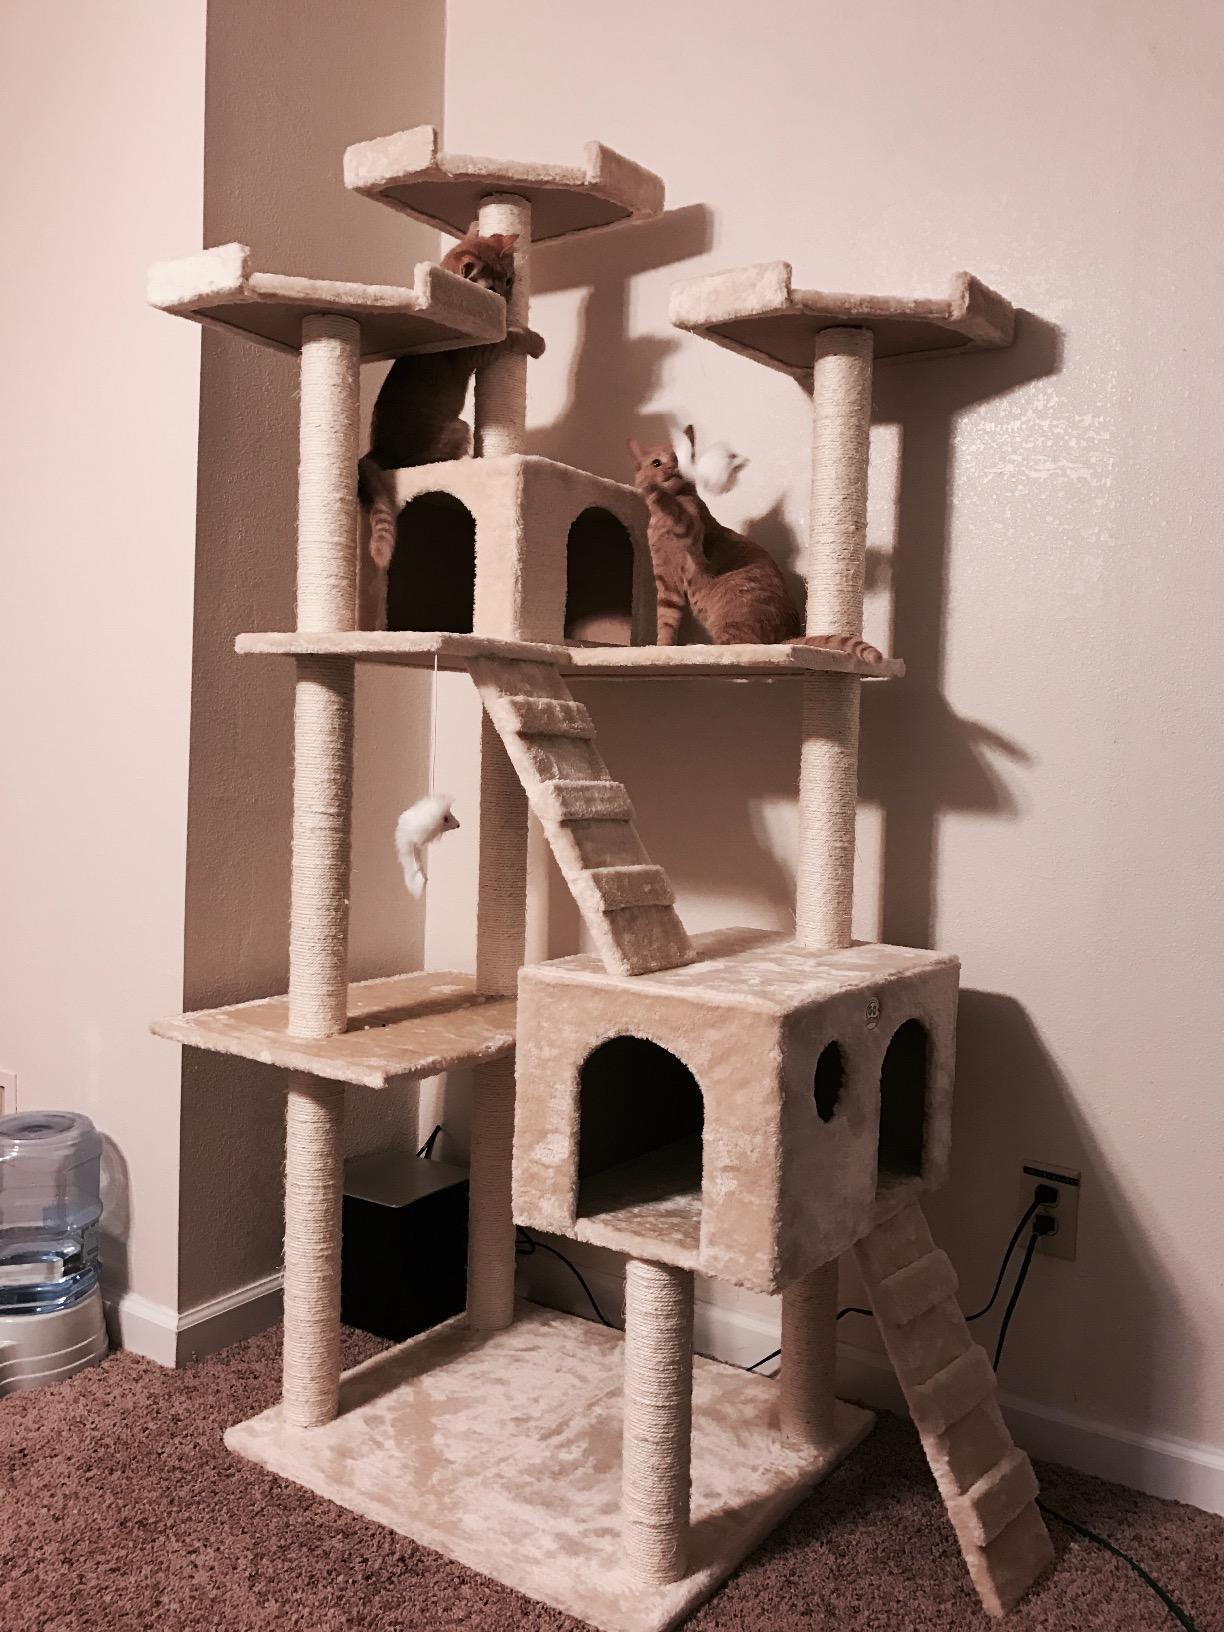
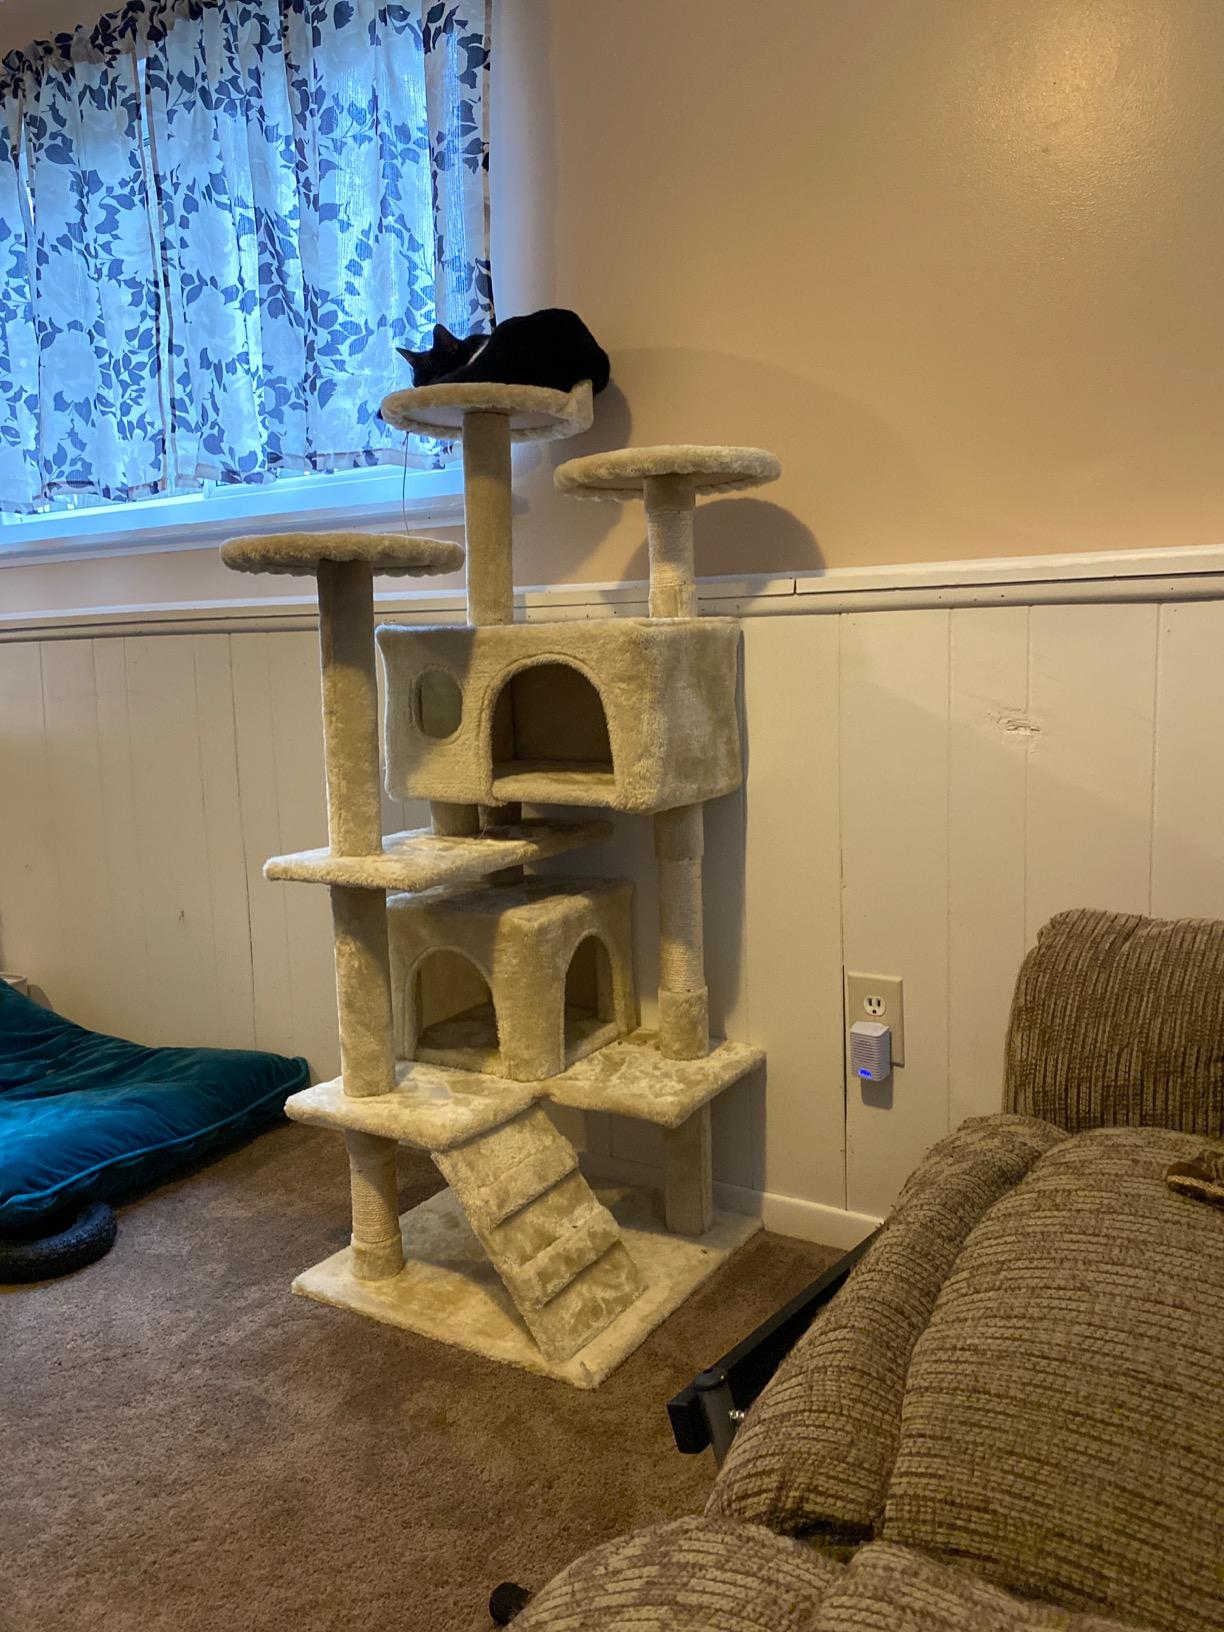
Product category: items_cat tree
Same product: no